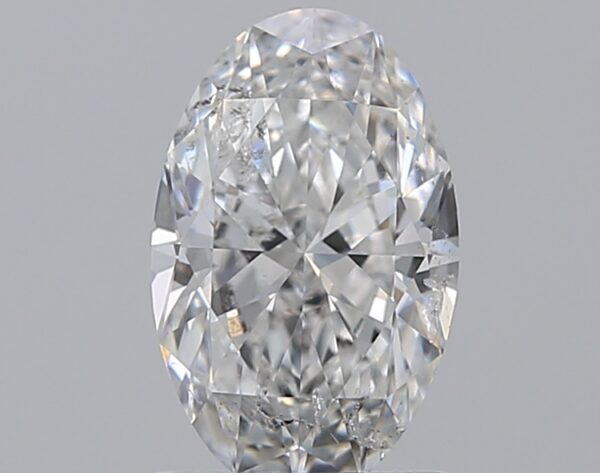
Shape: oval
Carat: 1.01
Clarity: SI2
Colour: F
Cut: EX
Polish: EX
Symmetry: VG
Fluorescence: N
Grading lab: GIA
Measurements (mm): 8.63 x 5.43 x 3.27